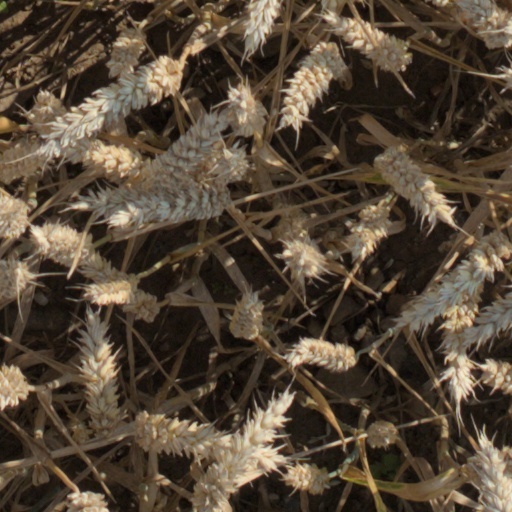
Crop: wheat